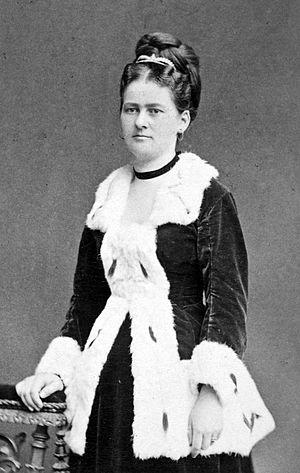
Leopold von Sacher-Masoch, né le 27 janvier 1836 à Lemberg en royaume de Galicie et de Lodomérie et mort le 9 mars 1895 à Lindheim, est un historien et écrivain journaliste. Le mot masochisme est formé à partir de son nom.